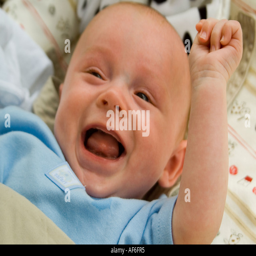
horizontal close up portrait of a caucasian baby boy 's angelic face laughing , giggling and waving his arms